Nebuchadnezzar II

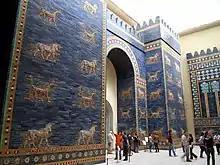
Babylon's Ishtar Gate, Pergamon Museum in Berlin, restored and beautified in the reign of Nebuchadnezzar

In the 601 BC campaign, Nebuchadnezzar departed from the Levant and then marched into Egypt. Despite the defeat at Carchemish in 605 BC, Egypt still had a great amount of influence in the Levant, even though the region was ostensibly under Babylonian rule. Thus, a campaign against Egypt was logical in order to assert Babylonian dominance, and also carried enormous economic and propagandistic benefits, but it was also risky and ambitious. The path into Egypt was difficult, and the lack of secure control of either side of the Sinai Desert could spell disaster.